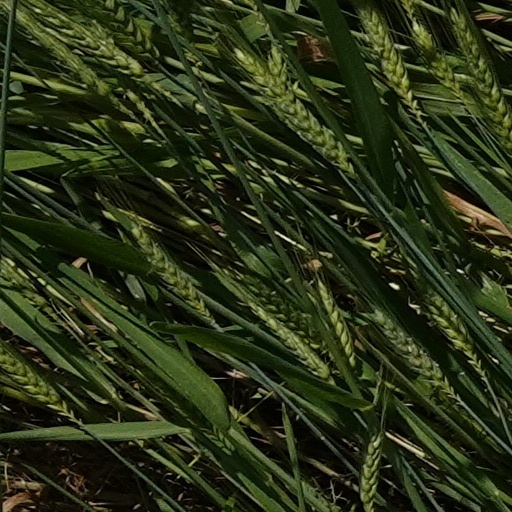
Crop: wheat